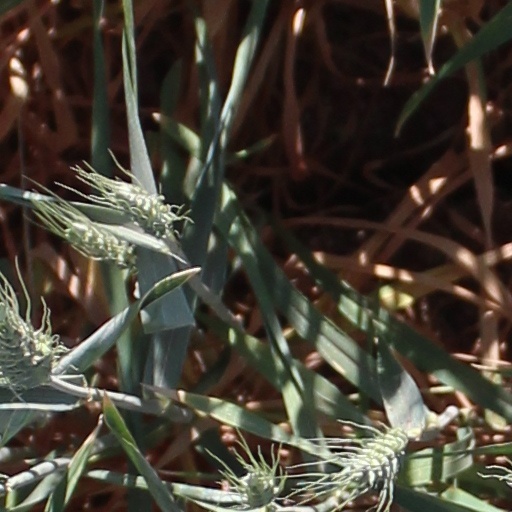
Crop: wheat